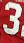
Number: 3